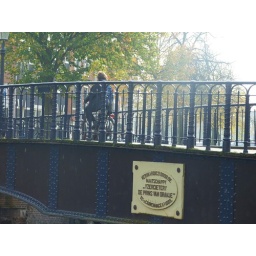
Melkbrug across the river Spaarne, Haarlem, The Netherlands. The bridge was build in 1886 and it is still working